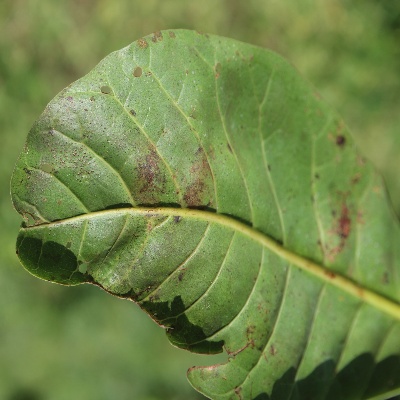
Crop: Cashew
Condition: anthracnose